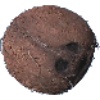
Label: Cocos 1